Coral Way (street)

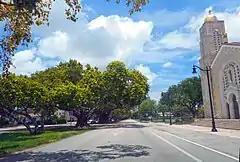
Coral Way with St. Sophia Orthodox Church near 24th Road and Third Avenue in Miami, June 2018

Coral Way begins as SW 26th Street at Southwest 157th Avenue in unincorporated Miami-Dade County as a mix of a residential street and commercial street. Just west of the Homestead Extension of Florida's Turnpike, Coral Way curves slightly to the north, becoming SW 24th Street as it passes over the Turnpike without an interchange. It continues through unincorporated Miami-Dade County, intersecting with Galloway Road, interchanging with the Palmetto Expressway, and Ludlam Road, becoming mostly residential east of Ludlam Road. At Red Road (Southwest 57th Avenue), Coral Way enters Coral Gables, becomes a two lane street, and begins a residential stretch of road in which Coral Way is covered under a natural canopy from each side of the road made of large oak, mahogany and other hardwood trees. At South Greenway Drive/Anderson Road, it exits the canopy, with the trees still lining the street, and it borders the Granada Golf Course for two blocks before a traffic circle turns Coral Way into a one way westbound street for two blocks further, with eastbound traffic taking Segovia Street south to Biltmore Way to rejoin Coral Way at the intersection with Le Jeune Road (SW 42nd Avenue). For the next half mile, Coral Way is also known as the Miracle Mile, the major east–west road through downtown Coral Gables. The median resumes with large date palm trees and flower beds lining the center of the road. The Miracle Mile ends at Douglas Road, with Coral Way leaving Coral Gables and entering Miami, and is also the western terminus of State Road 972.